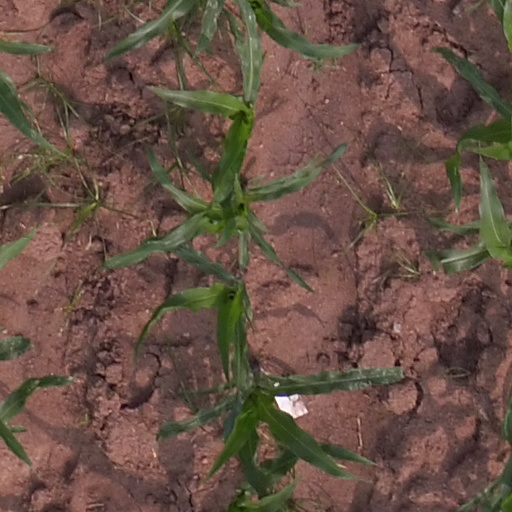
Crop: maize; corn